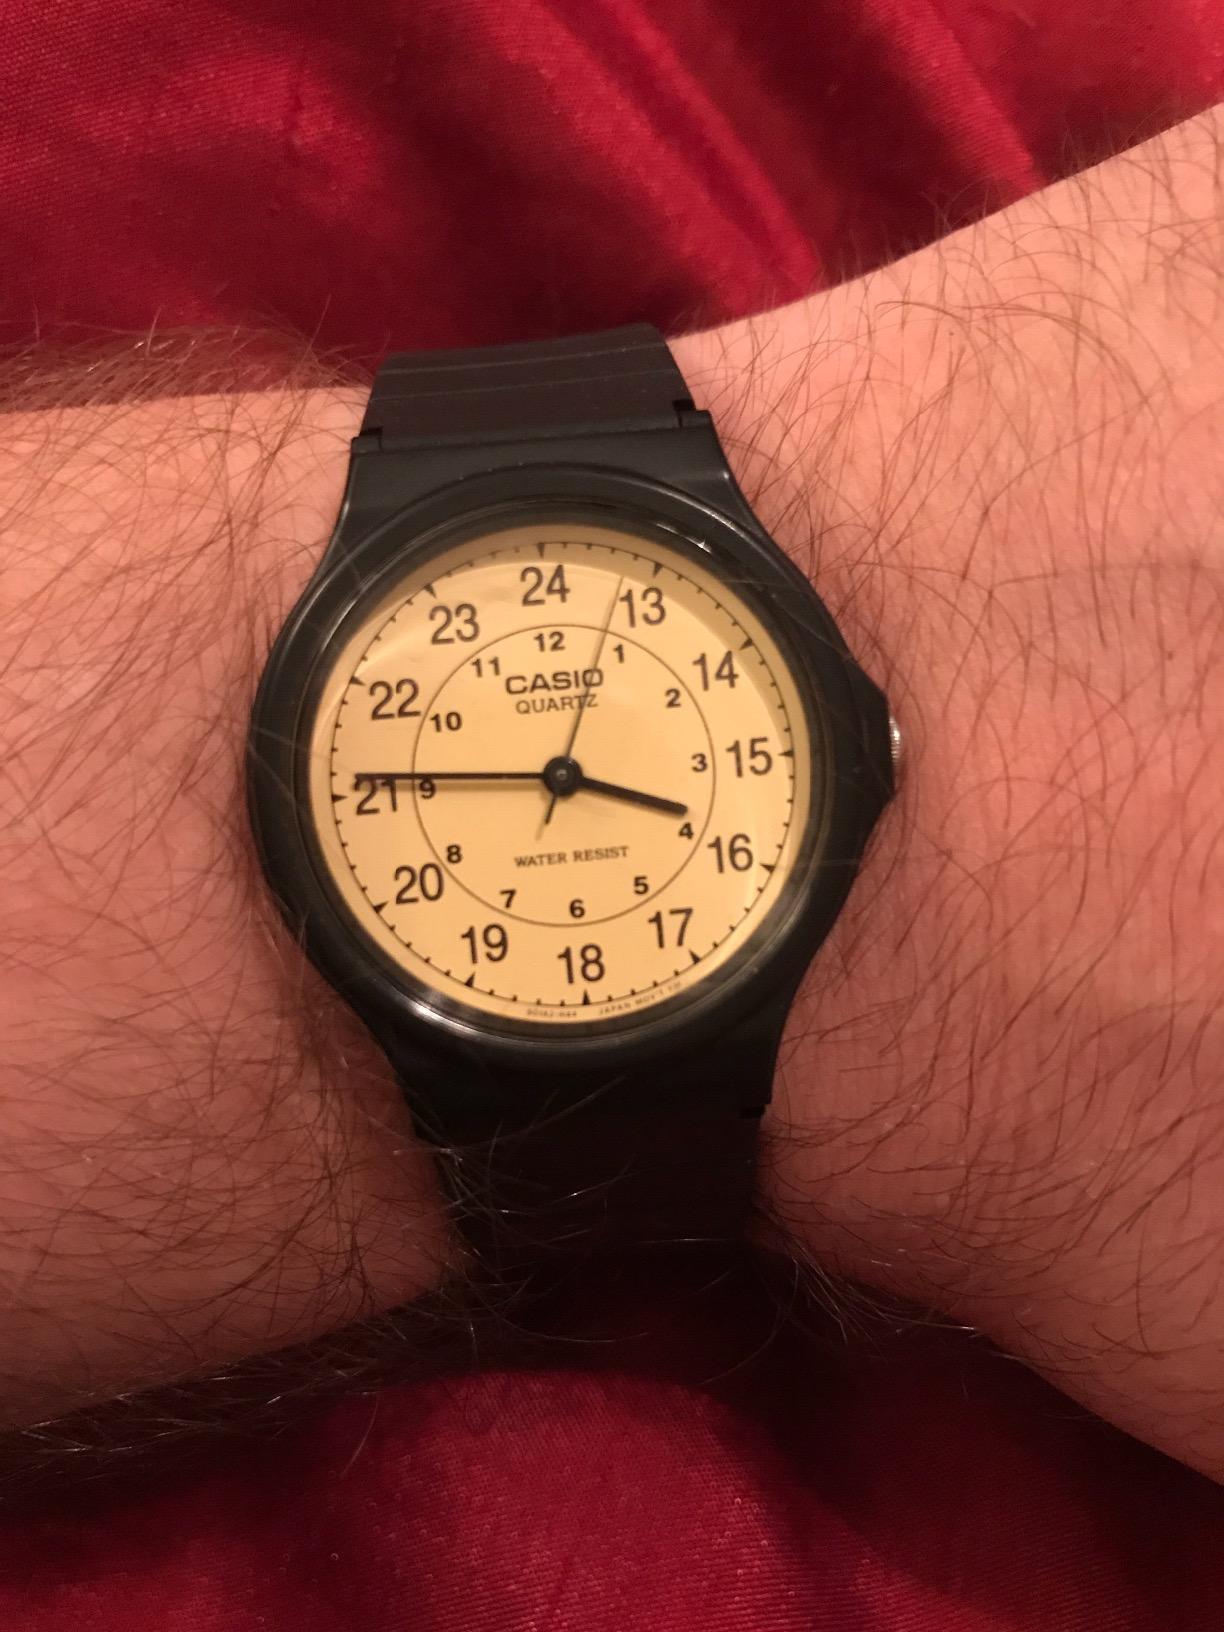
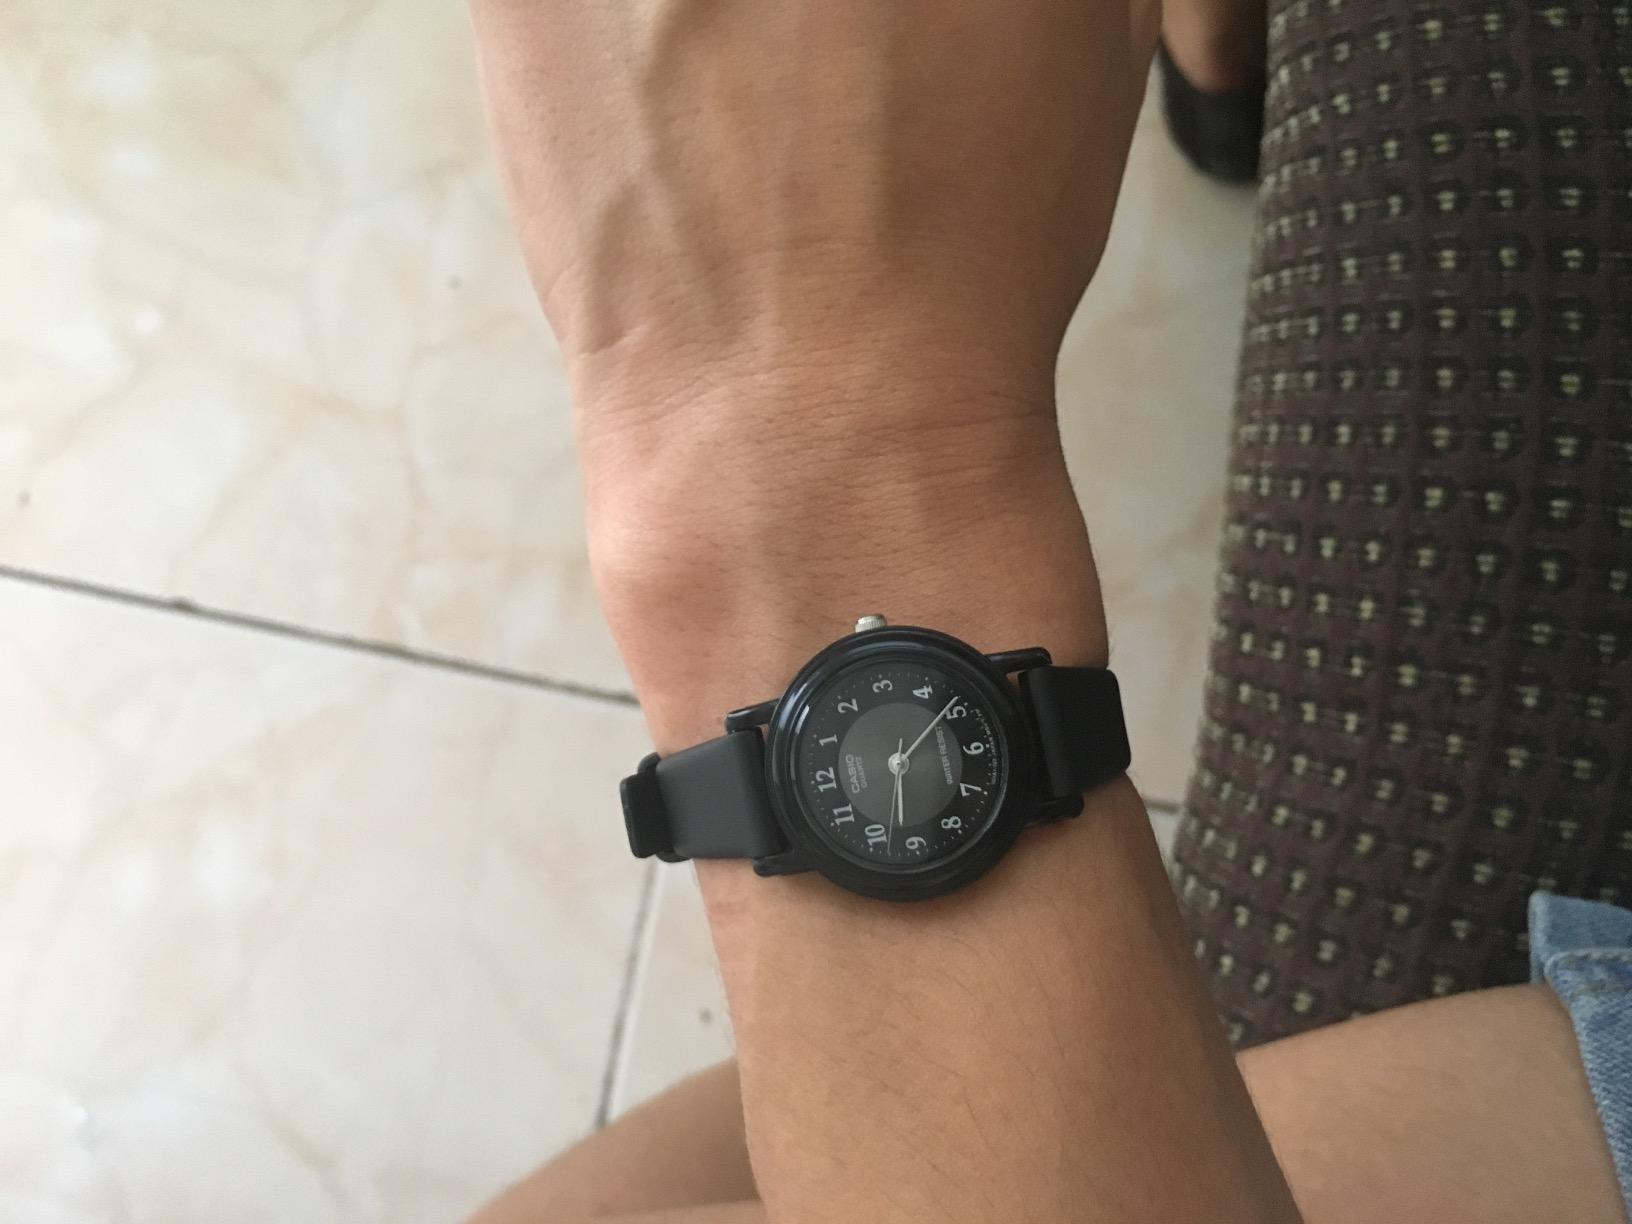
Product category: accessories_watch
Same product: no